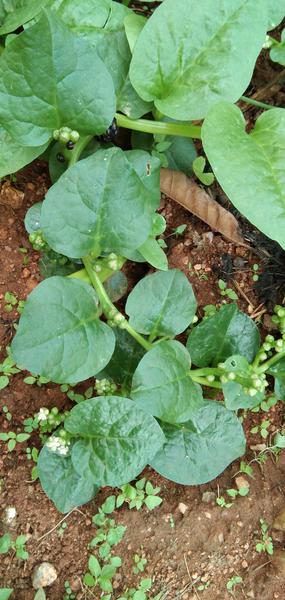
Plant: Basale